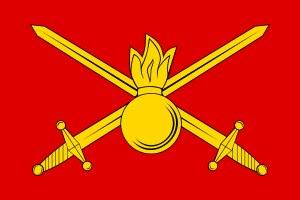
Les Forces terrestres de la Fédération de Russie est la composante terrestre des forces armées de la Fédération de Russie. Elle a été créée le 7 mai 1992 à la suite de la dissolution de l'Union soviétique et de l'Armée de terre soviétique. En 2014, elle comprenait 285 000 hommes dont 80 000 conscrits selon l'IISS.